Juan Ortiz (captive)

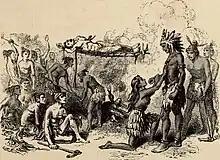
Juan Ortiz being sacrificed by burning, with the daughter of Chief Uzita pleading for his life

In 1528 Juan Ortiz was on a ship searching Tampa Bay for any sign of the Narváez expedition which had landed in Tampa Bay the year before. Ortiz and one or more companions were enticed on shore by some people who had what the Spanish thought was a message from Narváez. (The Spanish would not learn the fate of the Narváez expedition for another eight years, until Álvar Núñez Cabeza de Vaca and three other survivors reached a Spanish outpost in northwestern New Spain.) Ortiz and his companions were captured by the people on shore and abandoned by their shipmates. All but Ortiz were either killed while resisting capture or shortly after being taken to the town of Uzita. After Ortiz was taken to the town of Uzita (as told by the Gentleman of Elvas), or some time after Ortiz was spared from execution by being shot with arrows (per the Inca), the chief ordered Ortiz tied to a rack set over a fire. The chief's daughter begged the chief to spare Ortiz, arguing that Ortiz was not a danger to the chief.